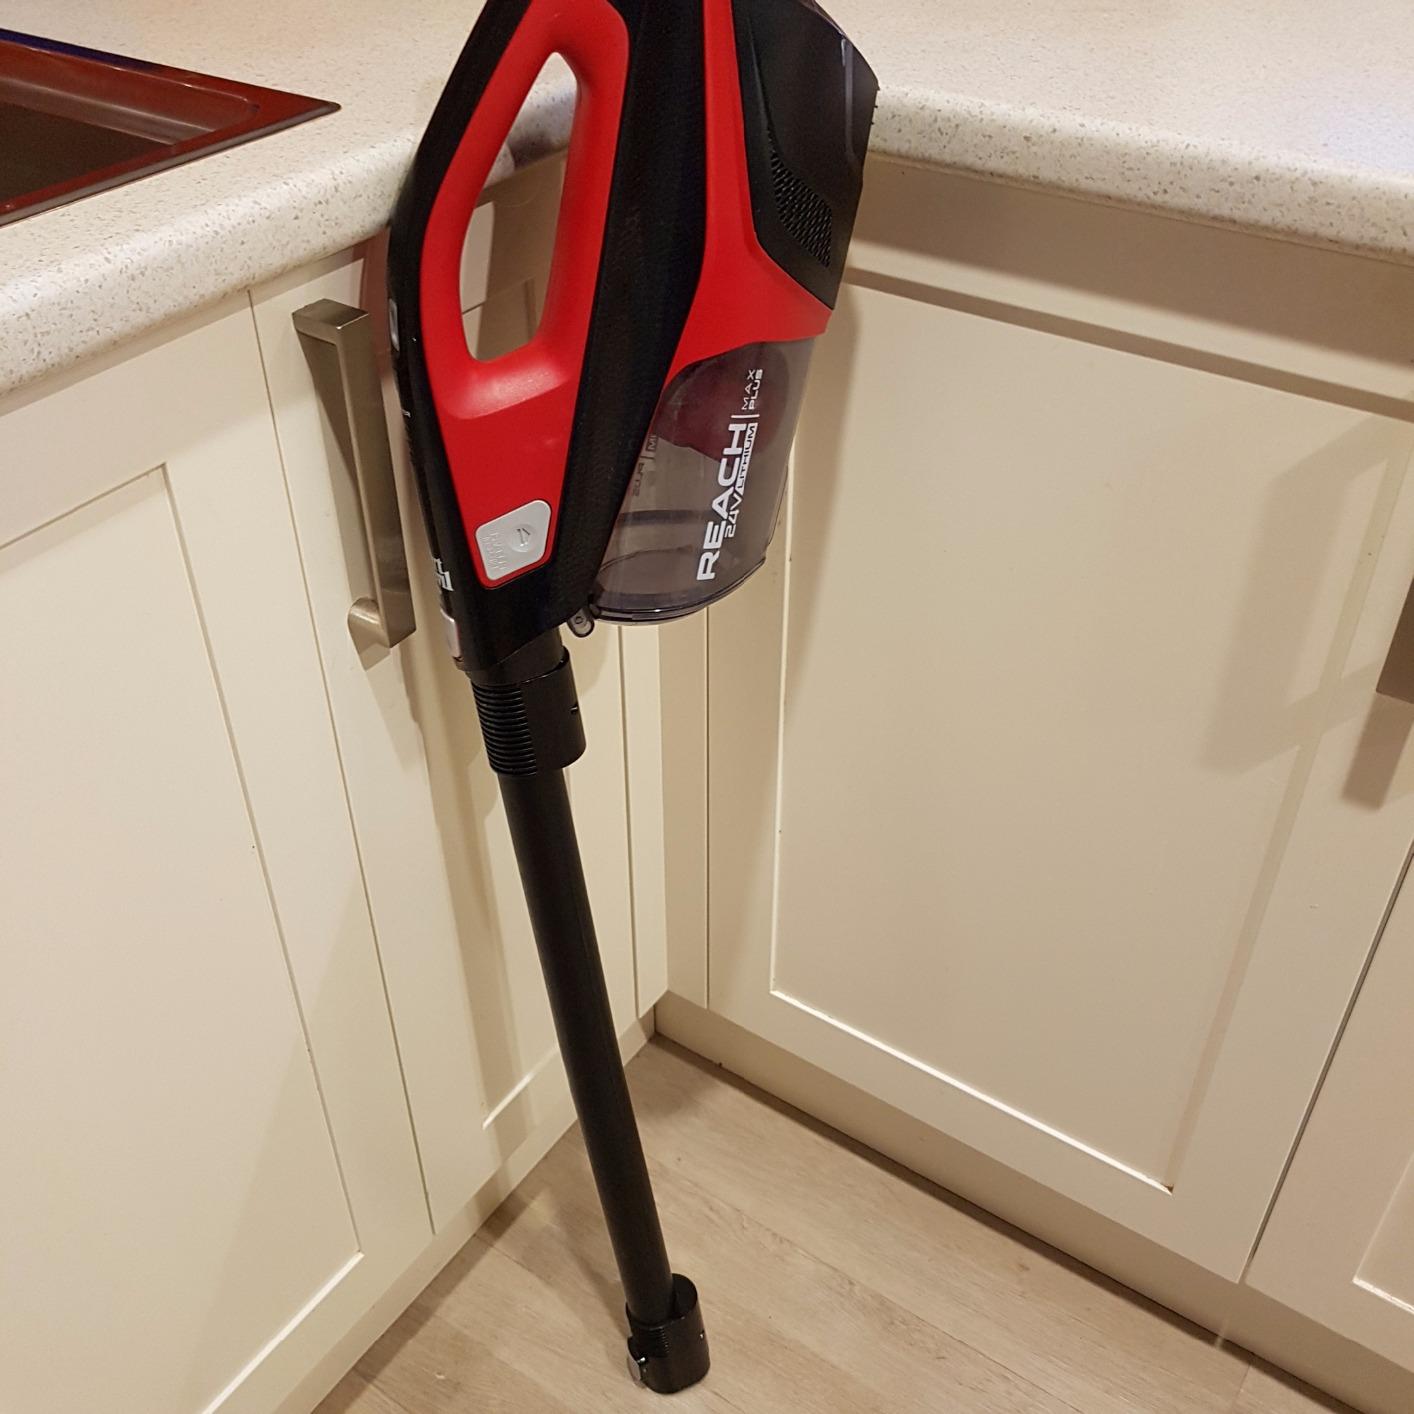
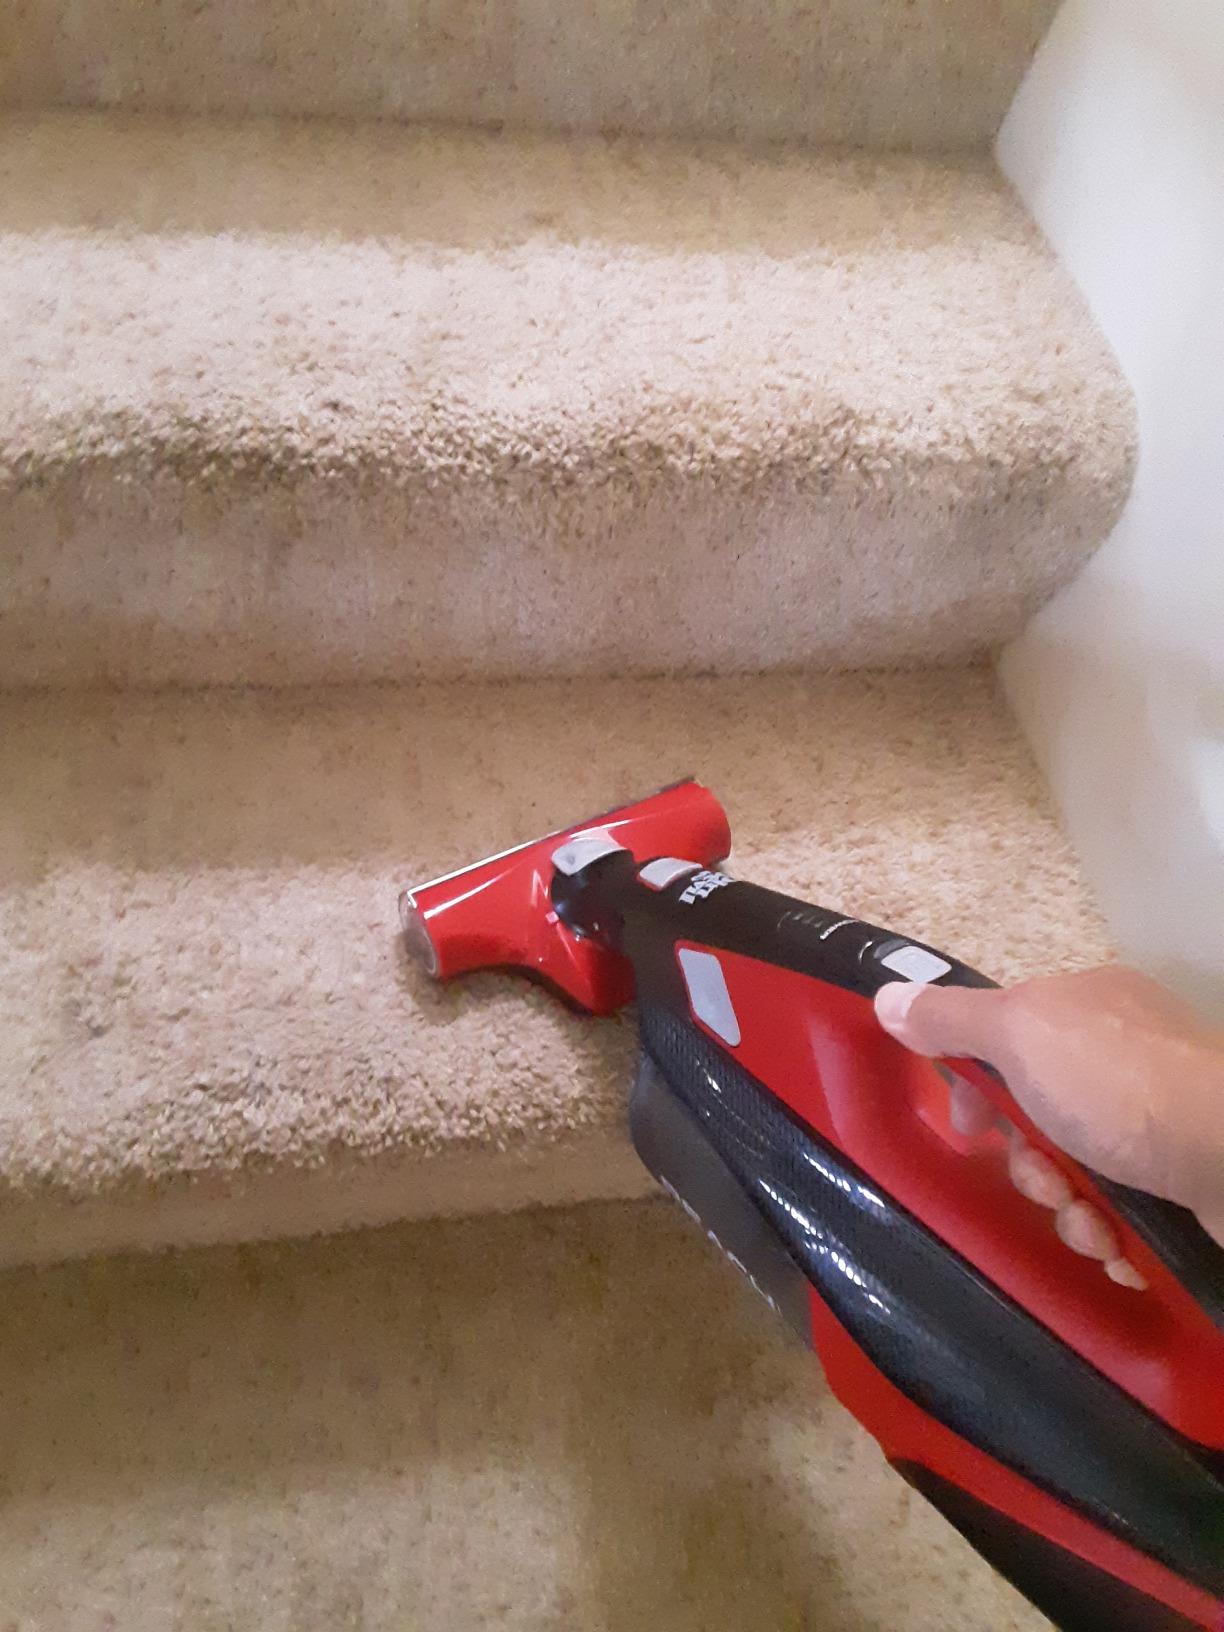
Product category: items_vacuum
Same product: yes